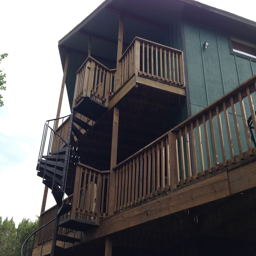
back view of the house